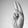
ASL letter: U